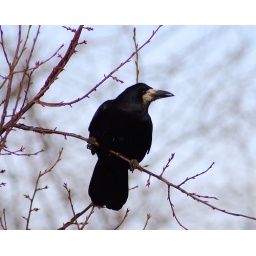
Differs to the Carrion/Hooded Crow by way of the white base to the bill.